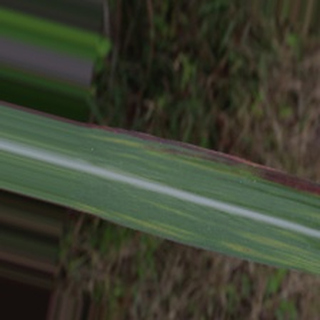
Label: sugarcane_bacterial_blight